1997 All Japan Grand Touring Car Championship

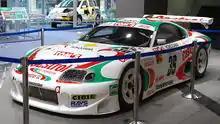
1997 GT500 champions, #36 Castrol TOM'S Toyota Supra

Michael Krumm and Pedro de la Rosa won the GT500 class championship for Toyota Castrol Team in the #36 Castrol TOM's Supra. Hideo Fukuyama and Manabu Orido won the GT300 class championship for Racing Project Bandoh in the #19 Nissan Silvia.